Christian Syse

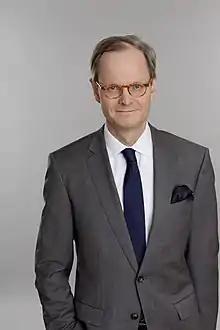

He is the son of Else and former prime minister of Norway Jan P. Syse and a brother of Henrik Syse. He was educated at the Norwegian School of Economics and at Yale University.